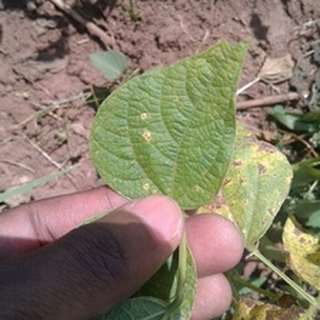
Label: bean_rust